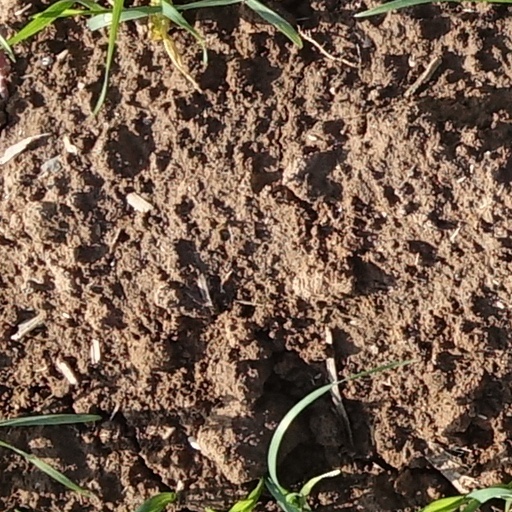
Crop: wheat